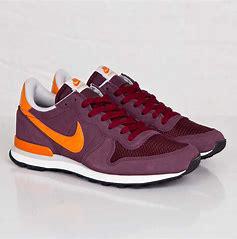
Brand: Nike
Model: Internationalist